National Scout Movement of Armenia

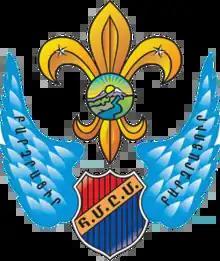
National Scout Movement of Armenia emblem

The National Scout Movement of Armenia; (Hayastani Azgayin Scautakan Sharjum Kazmakerputiun, HASK), is the primary national scouting organization of Armenia. It became a member of the World Organization of the Scout Movement in 1997 and a member of the European Scout Region in 2023. The coeducational National Scout Movement of Armenia has 1,473 members as of 2021.